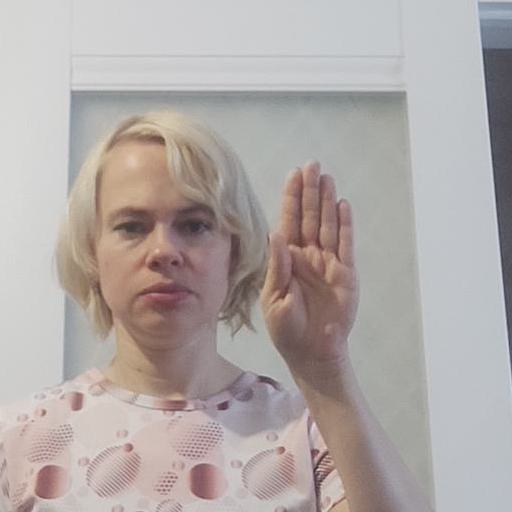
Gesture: stop